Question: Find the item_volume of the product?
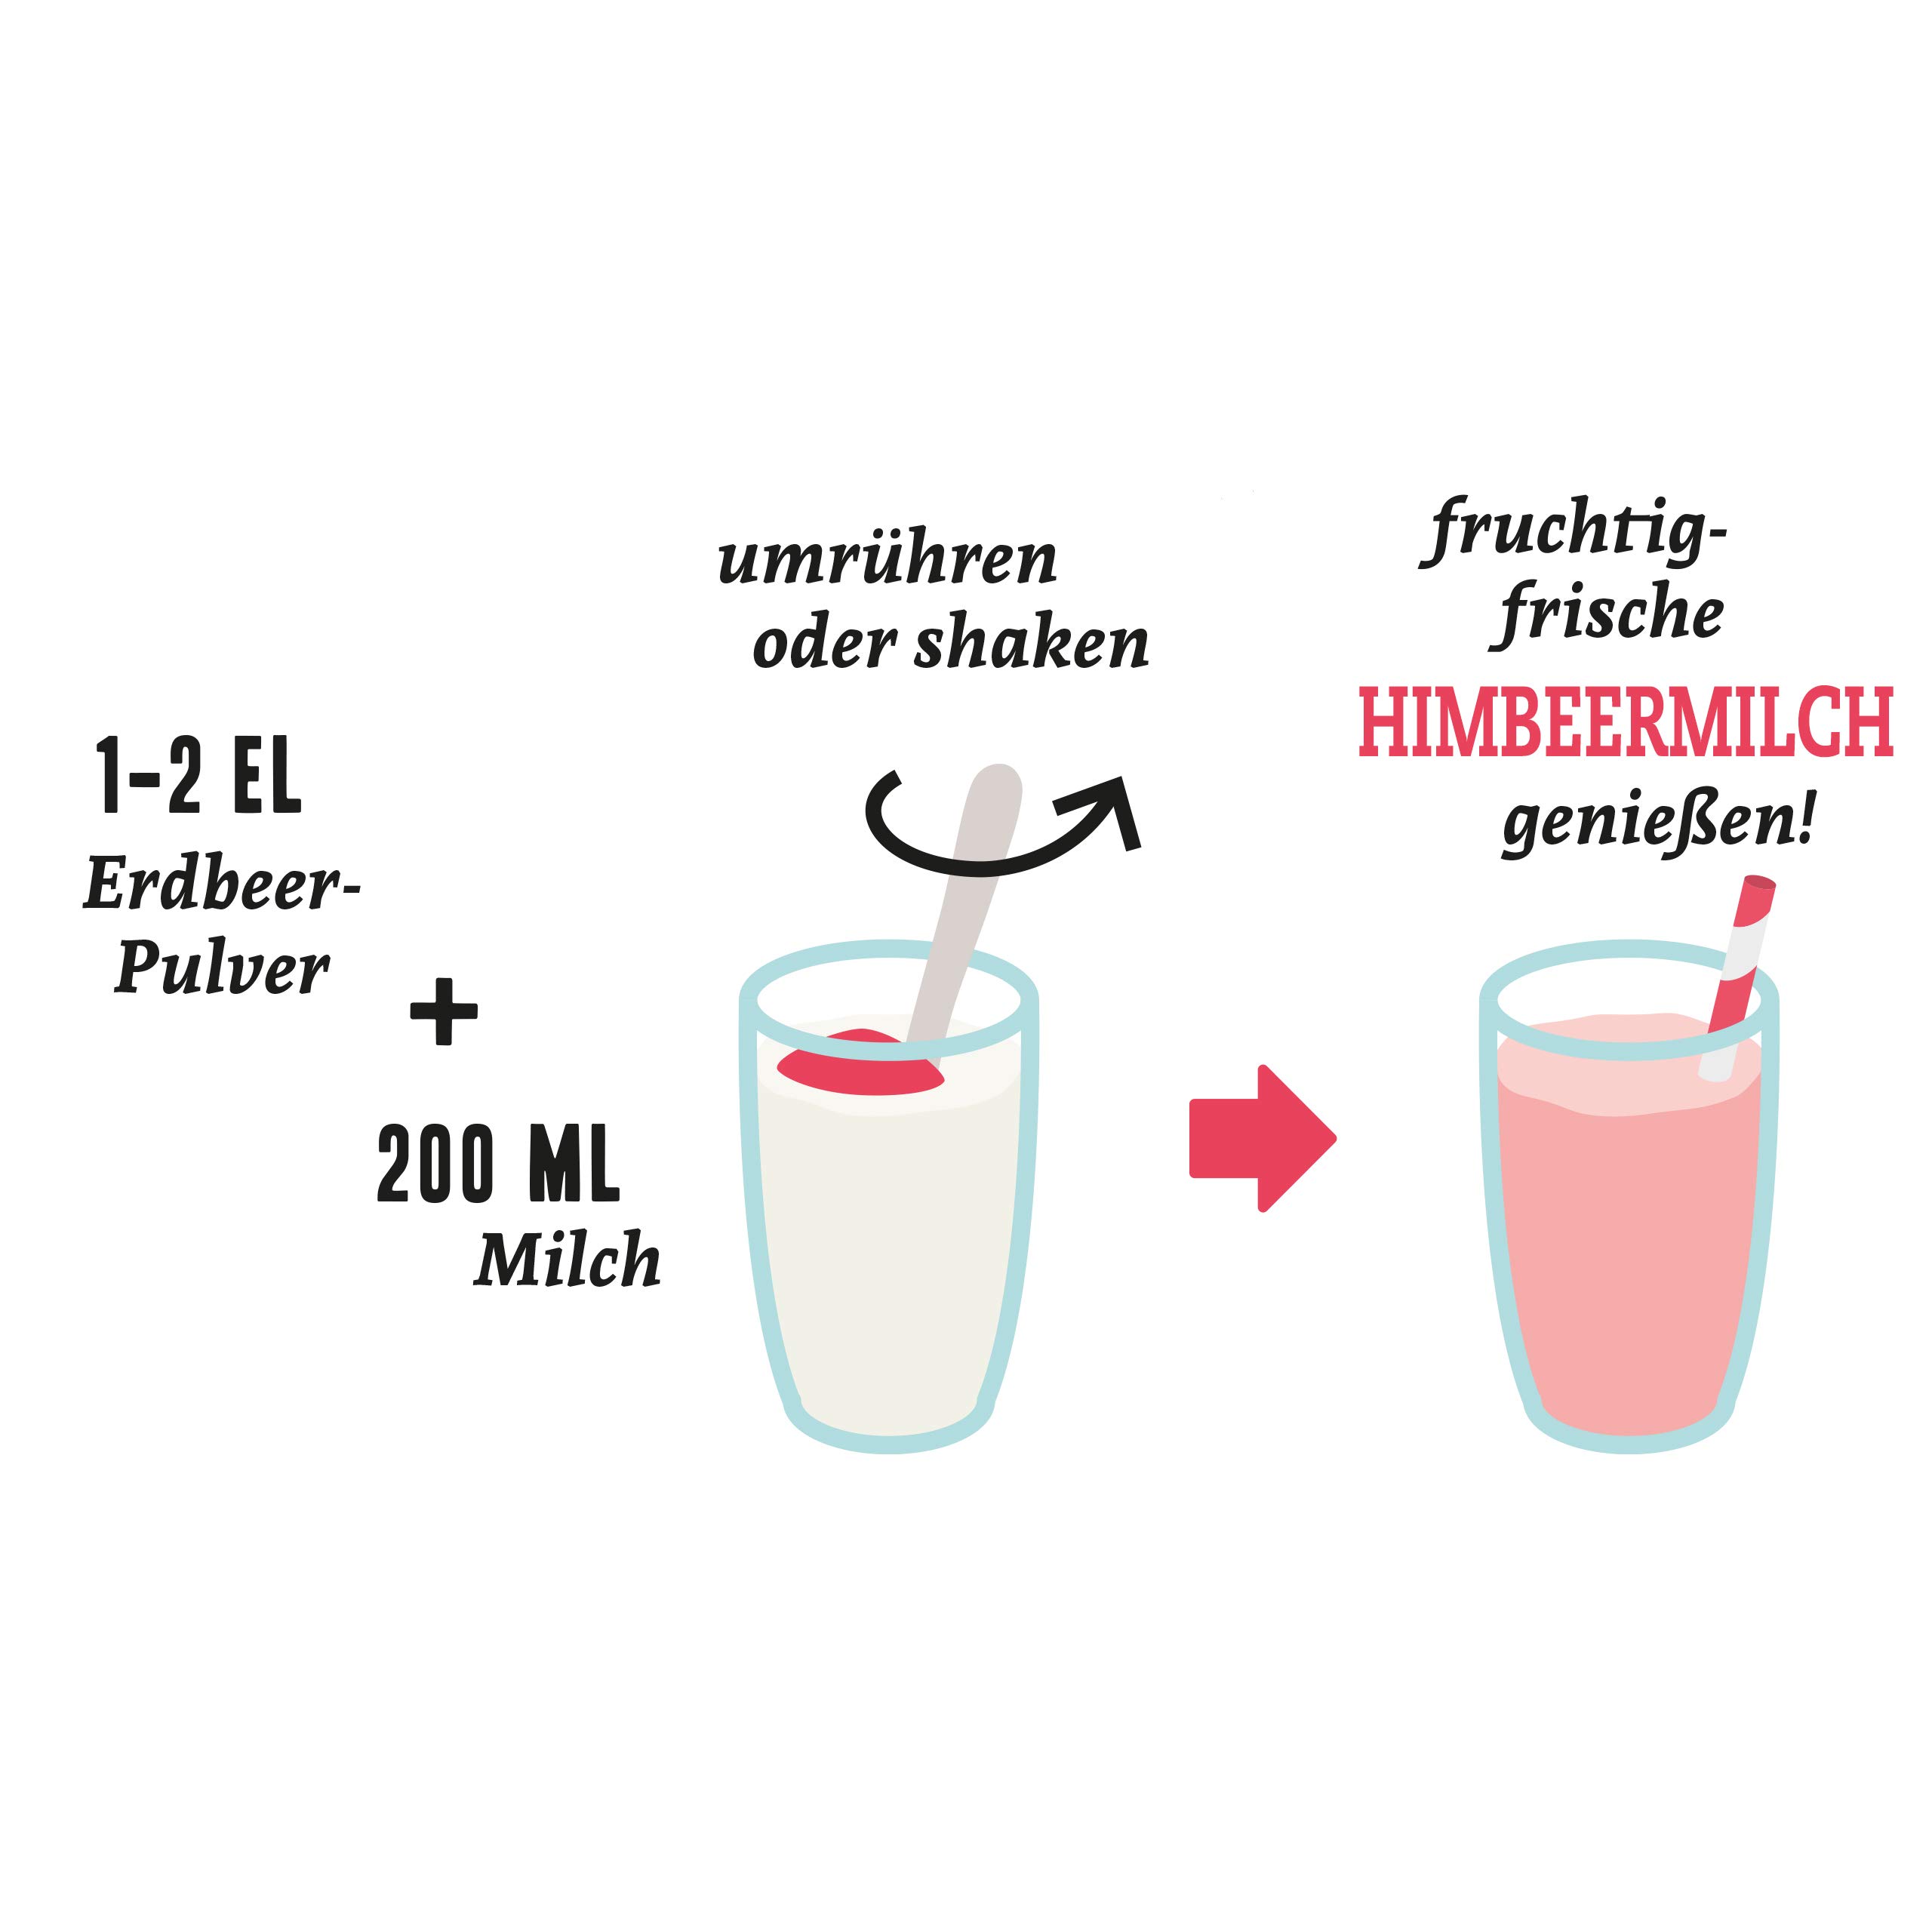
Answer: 200.0 millilitre